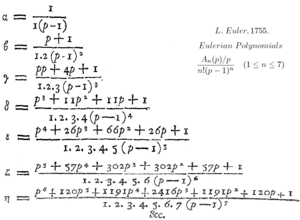
En mathématiques, et plus précisément en analyse combinatoire, le nombre eulérien A, est le nombre de permutations des entiers de 1 à n pour lesquelles exactement m éléments sont plus grands que l'élément précédent. Ce sont les coefficients des polynômes eulériens :